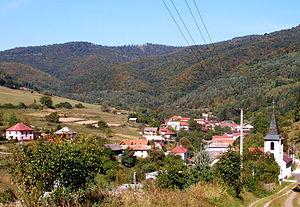
Hrišovce est un village de Slovaquie situé dans la région de Košice.